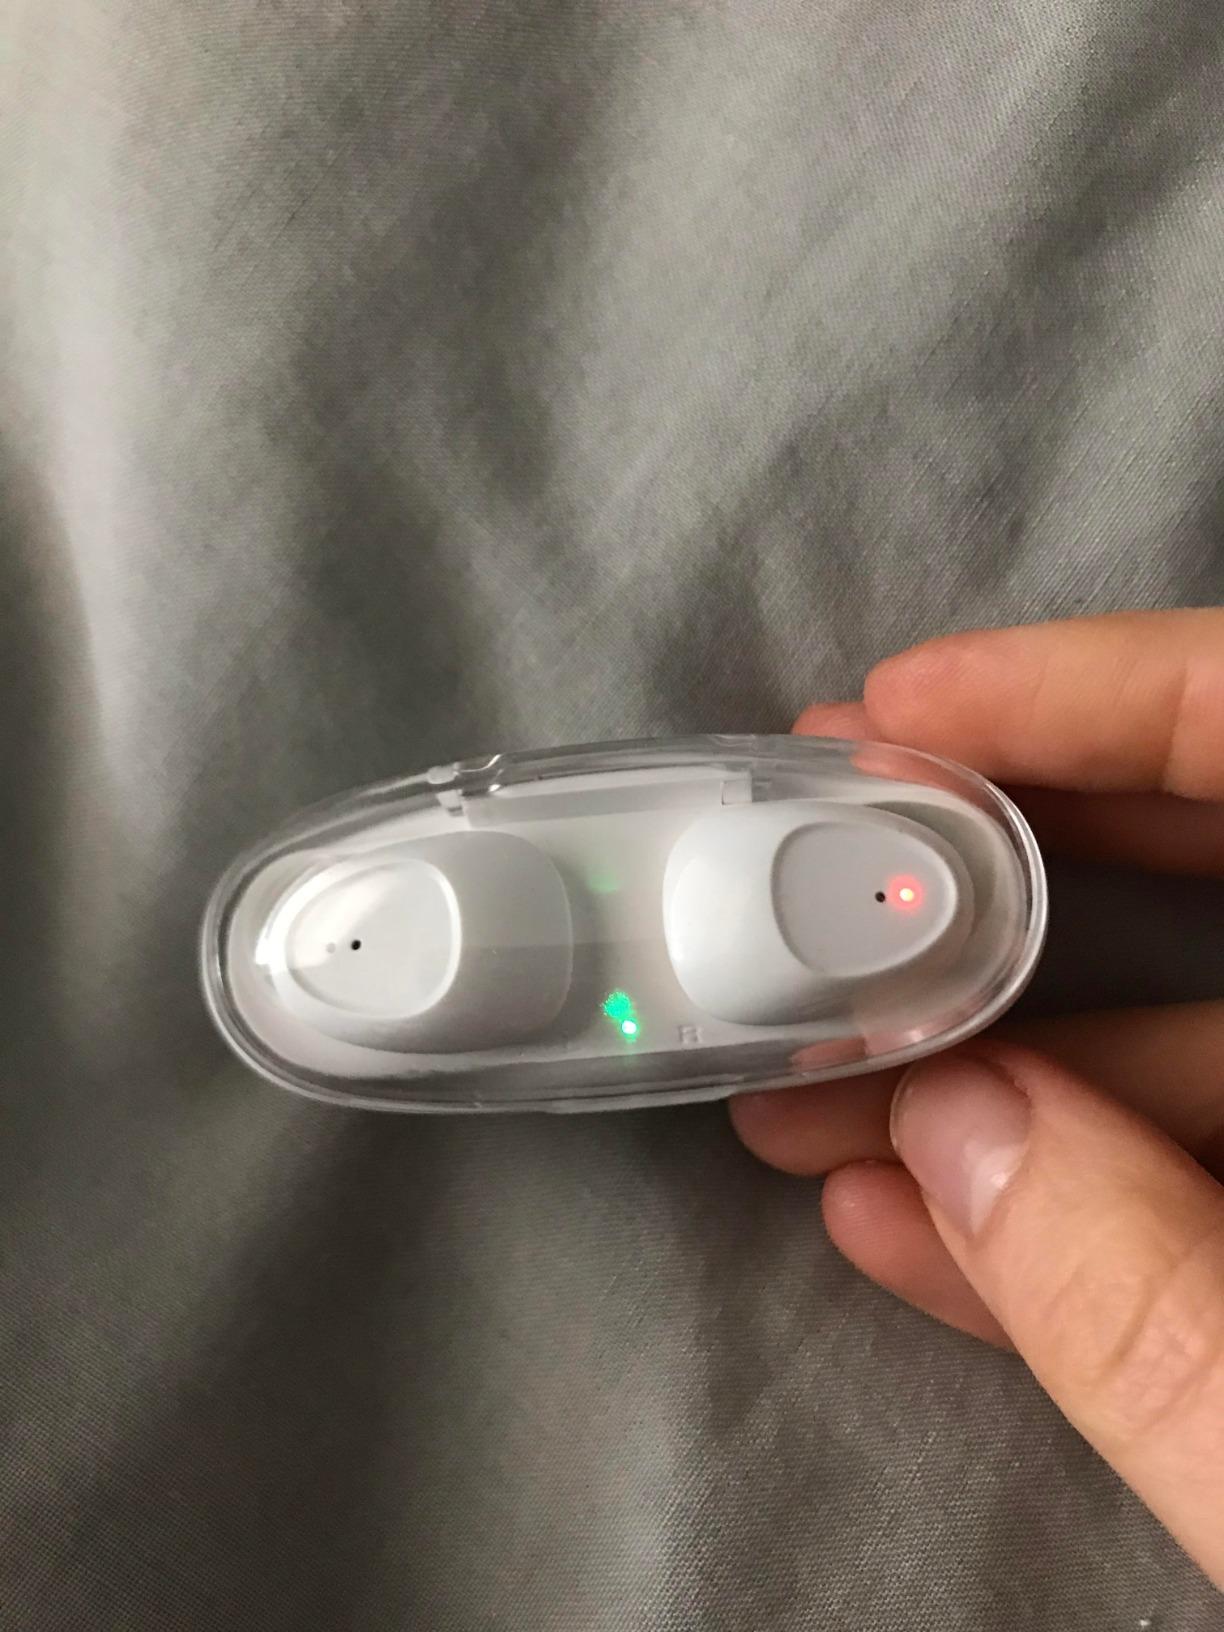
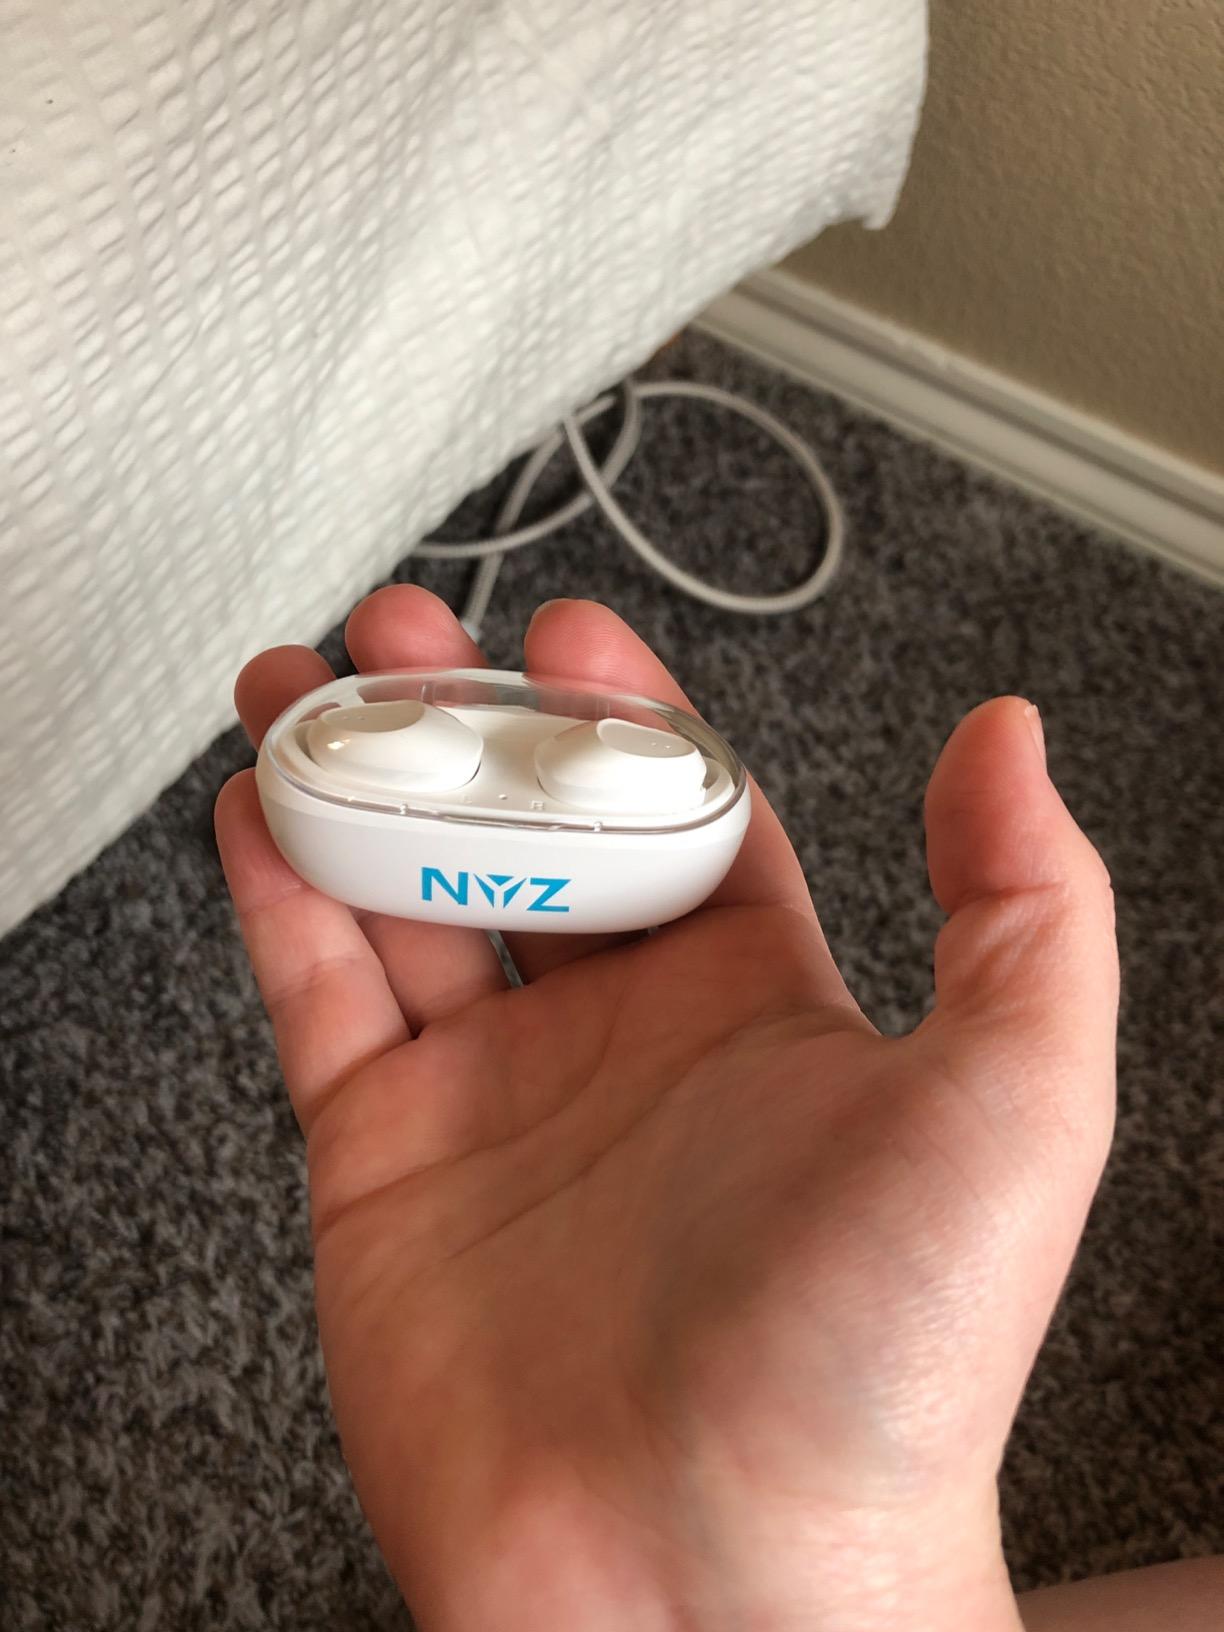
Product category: earbuds
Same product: yes